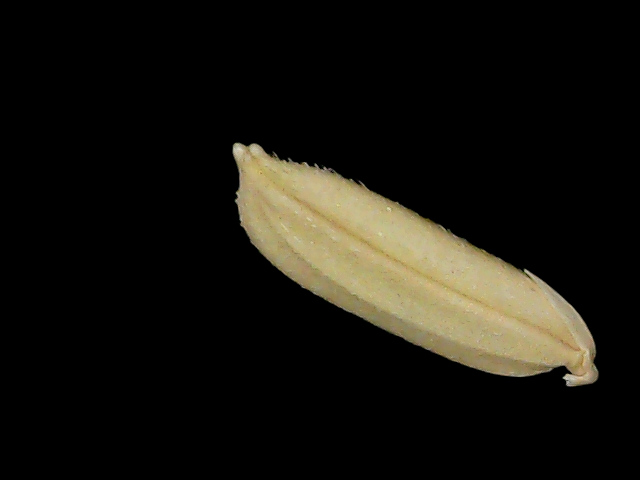
Rice variety: Br23